Store Kannikestræde 6

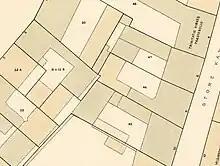
Store Kannilestræde 6 (No. 47) seen on one of Berggreen's block plans of Klædebo Quarter, 1886–88. Notice the two now demolished side wings.

The property was home to 33 residents at the 1845 census. Hans Peter Jofoed Höhling, a commander of the 10th Battalion, resided on the ground floor with his wife Wilhelmine Caroline Höhling (née Olsen), their three children (aged two to seven) and two maids.Hans Christian From, a carpenter, resided on the ground floor with his wife Augenette From. Emilie Marie Smidt (née von der Wettering), widow of "justitsråd" Anton Ferdinand Smidt, resided on the first floor with her five children (aged five to 14), her sister-in-law Dorthea Christine Smidt and one maid. Peter Larsen, a cand.theol. and the publisher of "Morgenposten", resided on the first floor with his wife Emma Anine Caroline Larsen (née Nielsen) and their three-year-old son. The property was home to 26 residents at the 1845 census. Lauritz Frederik Fischer, a senior clerk ("fuldmægtig"), resided on the second floor with his wife Sophie Frederikke Fischer, their three children (aged three to eight) and one maid. Margrethe Lyngbye, a widow supplementing her pension with needlework, resided on the first floor with her daughter Antoinette Lyngbye. Poul Quist, a master shoemaker, resided in the basement with his wife Catrine Erasmine Qvist, their two children (aged two and six) and one lodger.